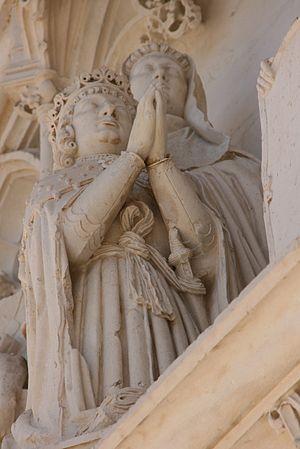
Philibert II, dit le Beau, né au château de Pont-d'Ain le 10 avril 1480, mort dans le même lieu le 10 septembre 1504, est duc de Savoie et prince de Piémont de 1497 à 1504.